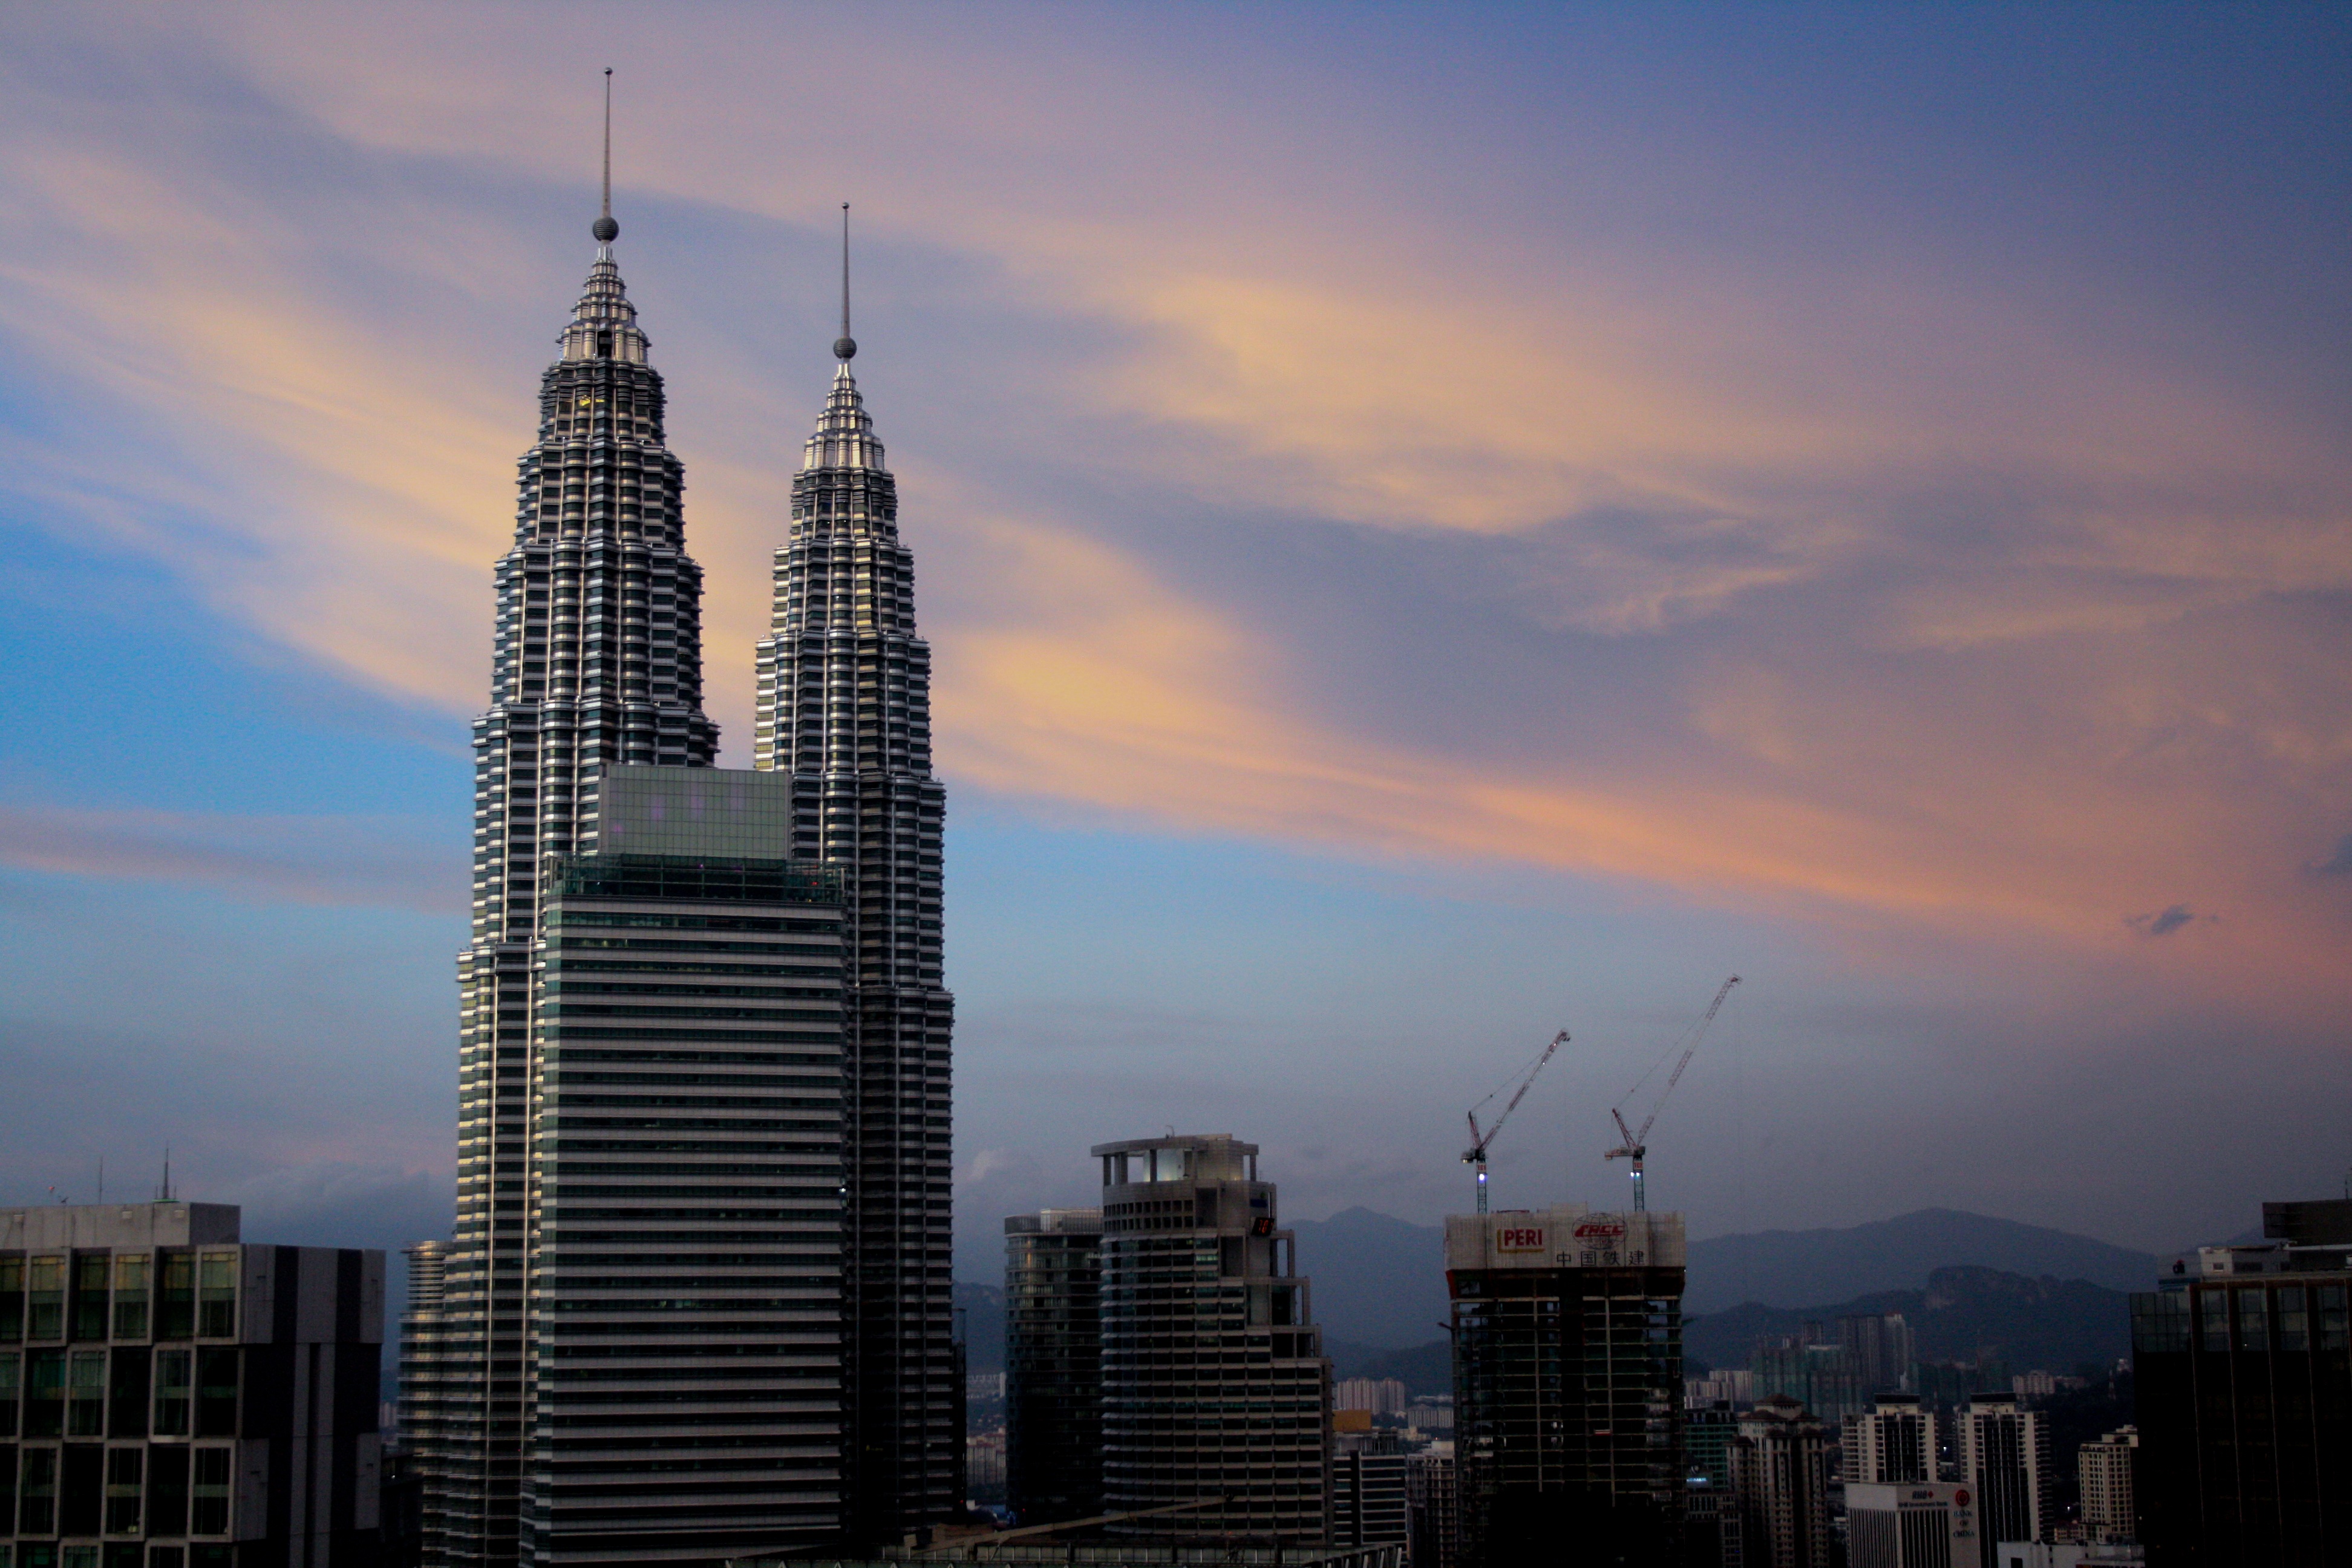
horizon, sky, sunset, skyline, building, city, skyscraper, cityscape, downtown, dusk, evening, tower, landmark, tower block, metropolis, urban area, human settlement, metropolitan area